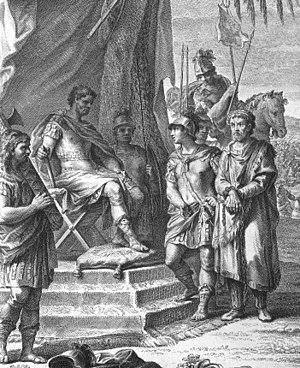
Bocchus est un roi de Maurétanie vers 110 av. J.-C. et est connu parmi les historiens comme Bocchus Ier. Il est aussi le beau-père de Jugurtha, avec qui il fait la guerre aux Romains. Néanmoins, il retourne son alliance et livre Jugurtha aux Romains en 106 av. J.-C.
Jugurtha, né vers 160 av. J.-C à Cirta — actuelle Constantine, Algérie — et mort en 104 av. J.-C. à Rome, est un roi numide.
Béja est une ville du Nord-Ouest de la Tunisie située à une centaine de kilomètres de Tunis et à une cinquantaine de kilomètres de la frontière tuniso-algérienne.
Après la préhistoire de l'Afrique du Nord, la protohistoire de l'Algérie et la civilisation capsienne, l'histoire de l'Algérie dans l'Antiquité est marquée par l'émergence des royaumes, à l'âge du fer, sur une période d'environ 1 500 ans.